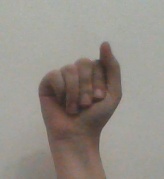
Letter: saad